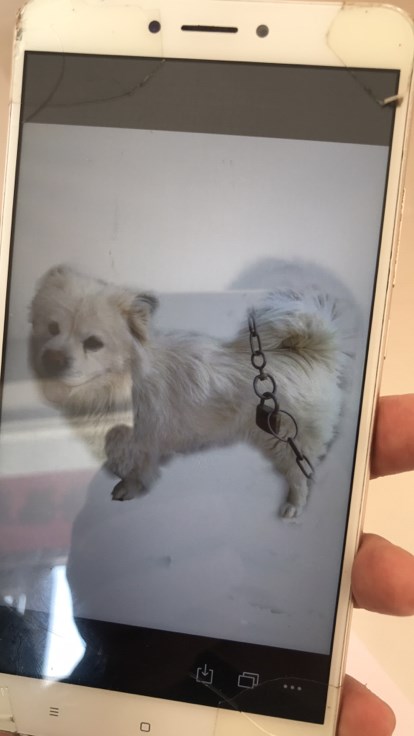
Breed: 3336-n000121-chinese_rural_dog